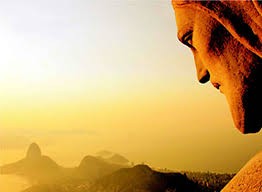
Landmark: Christ the Reedemer